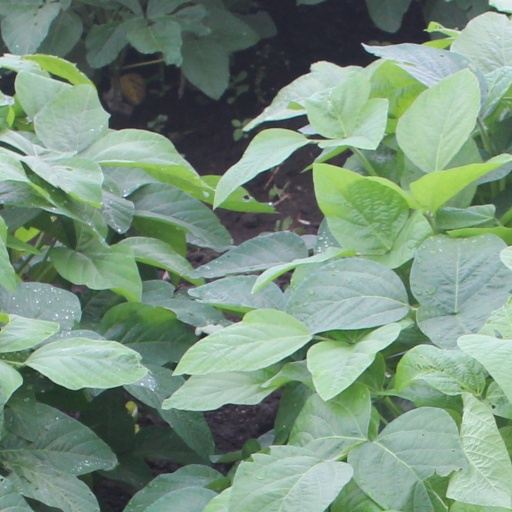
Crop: soybean